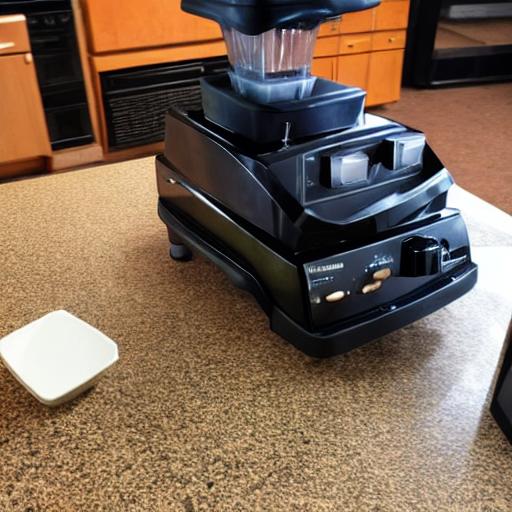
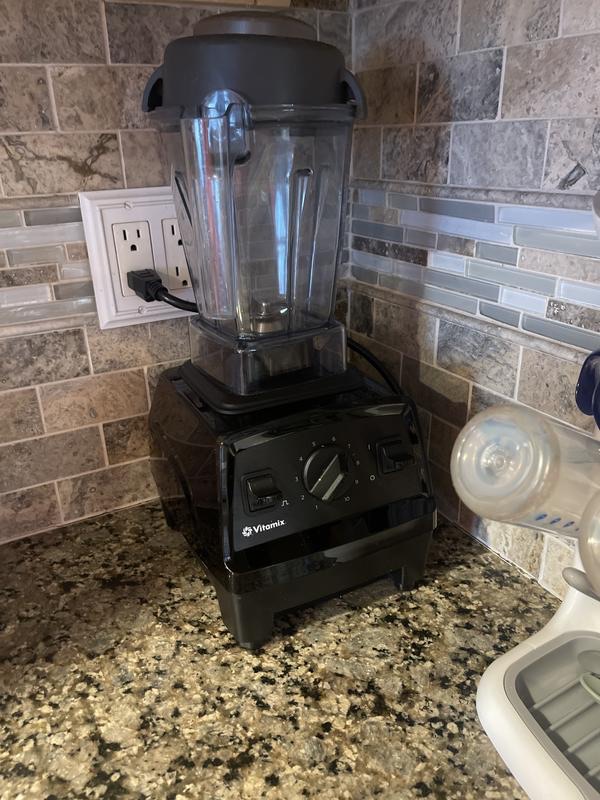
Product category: items_blender
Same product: no